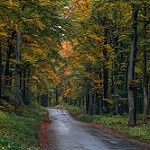
Scene: Outdoor